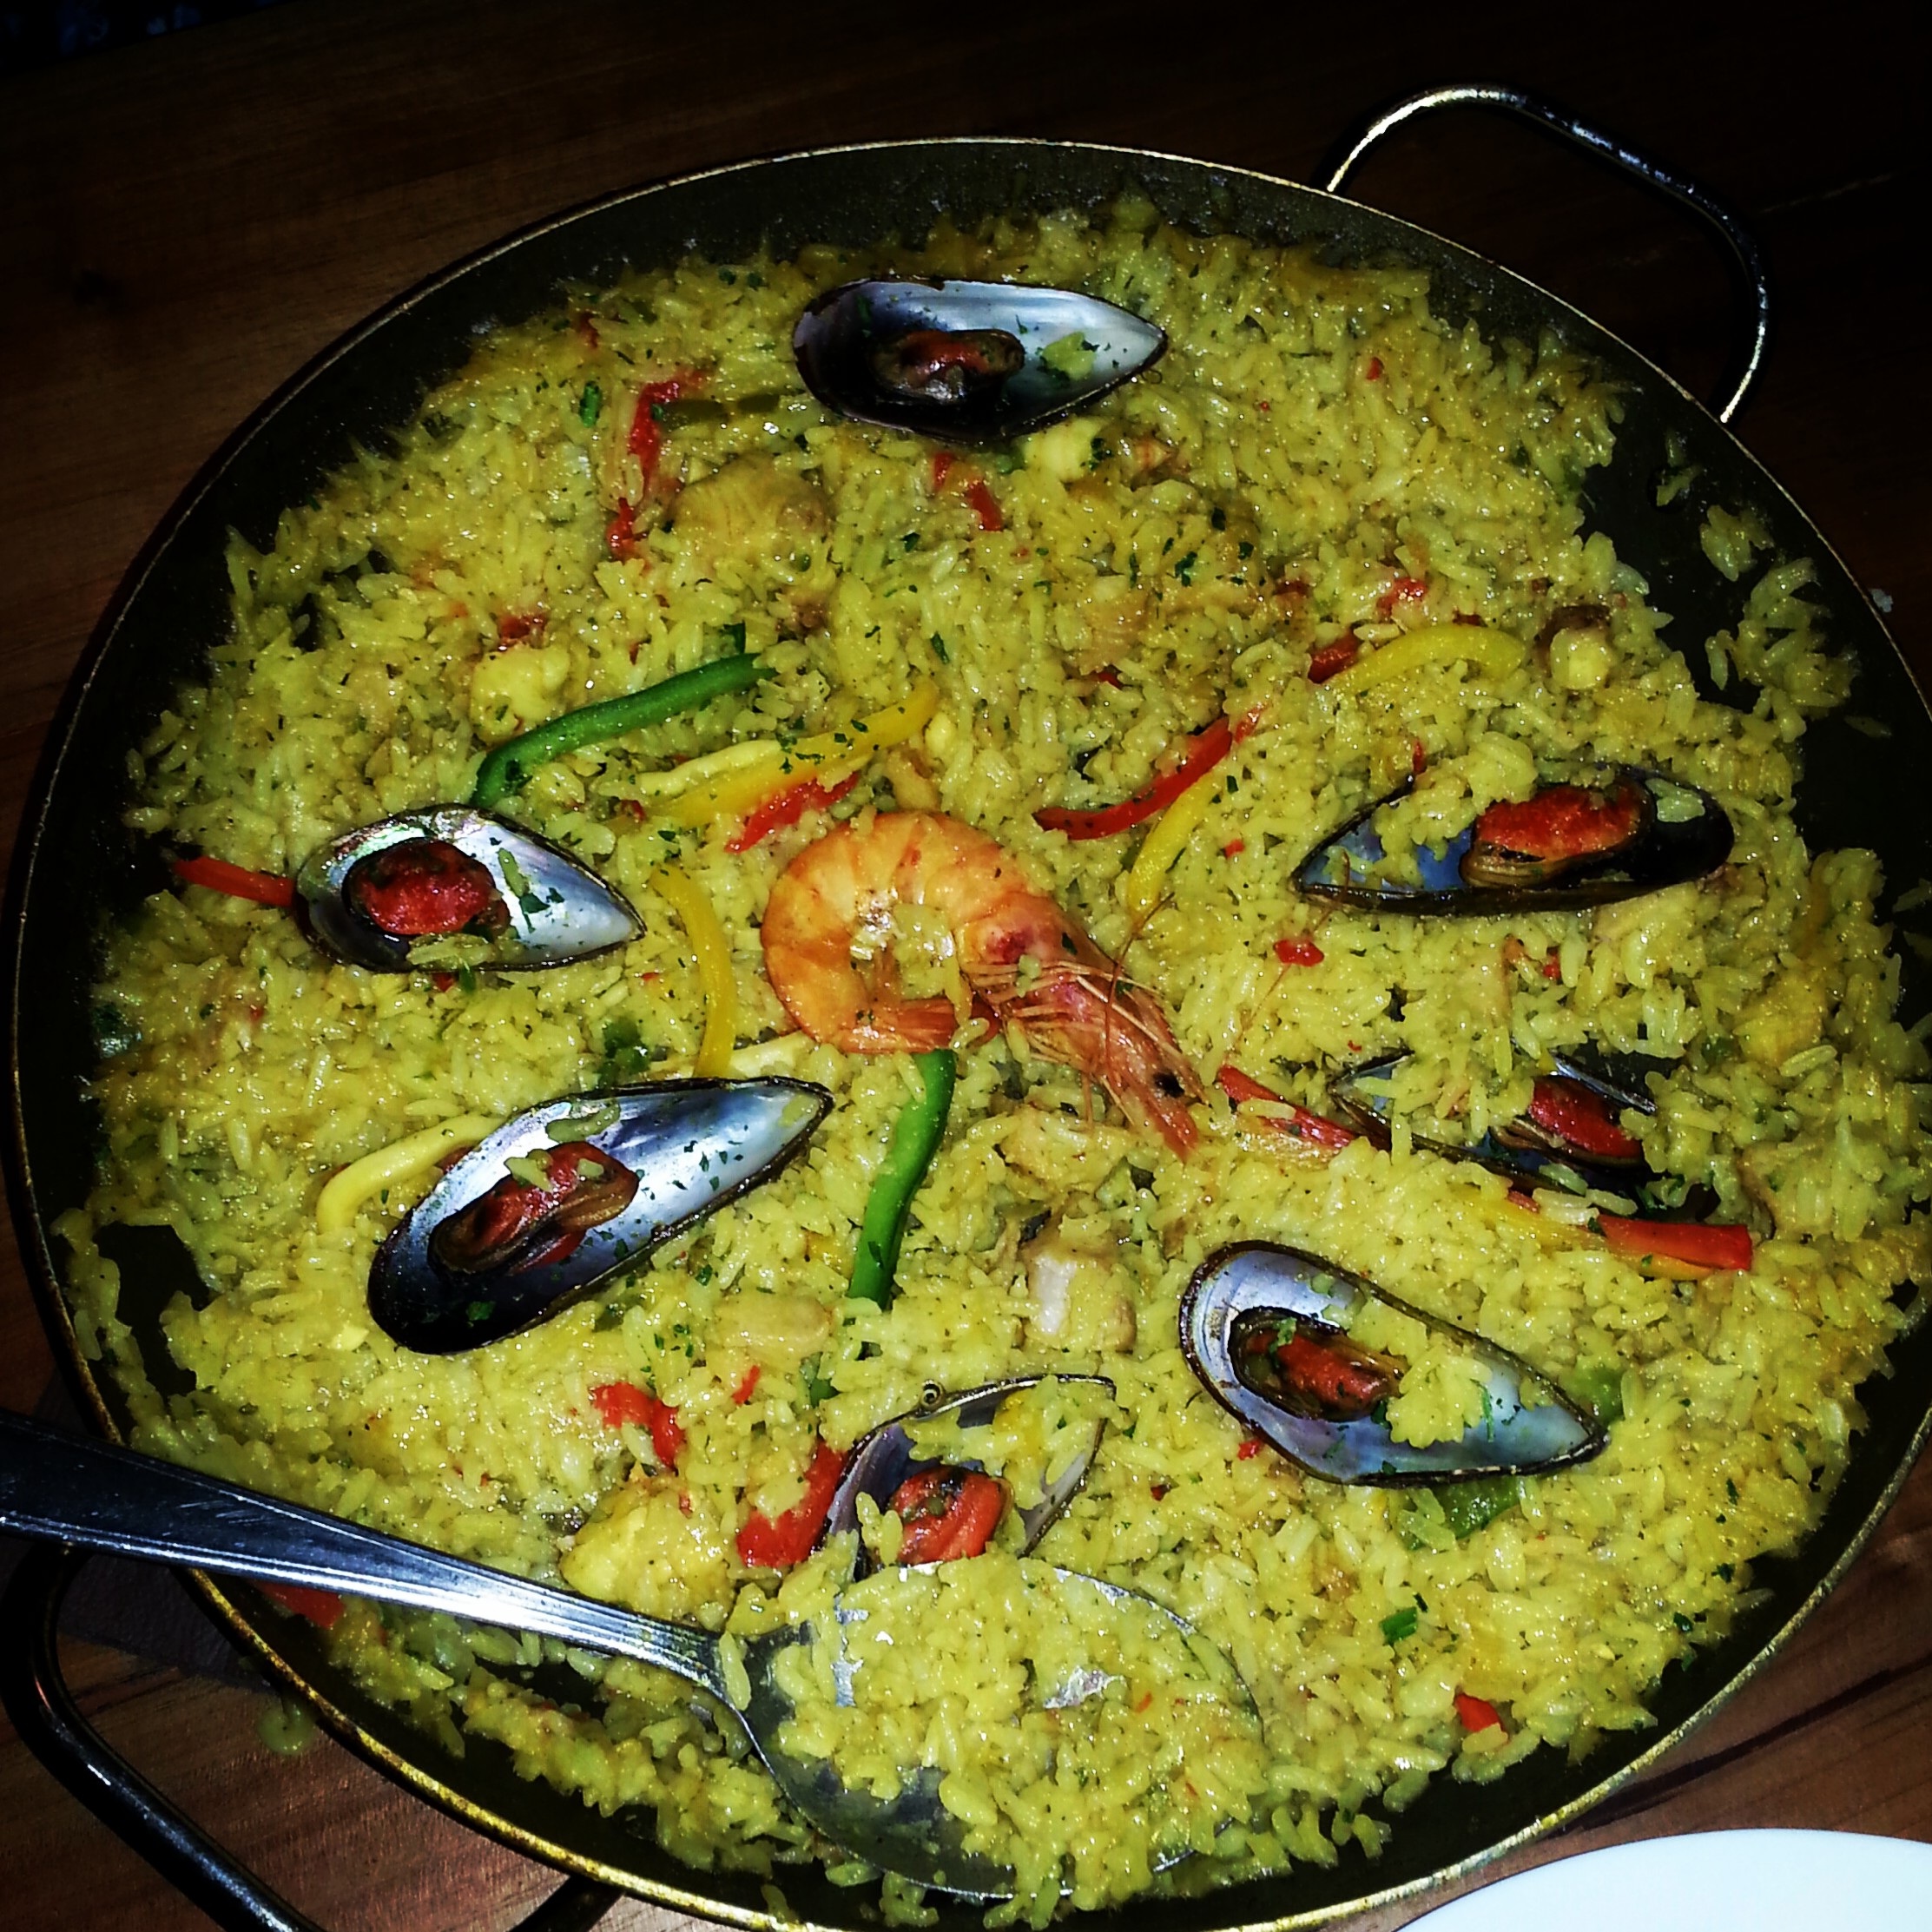
dish, meal, food, cuisine, typical food, paella, cameroon, brazilian cuisine, spanish cuisine, european food